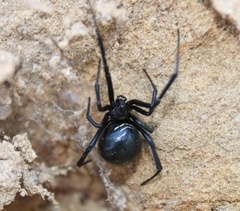
Species: Lactrodectus_hesperus